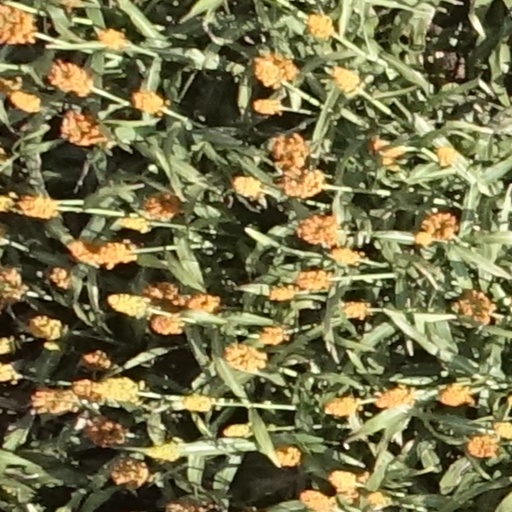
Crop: sorghum